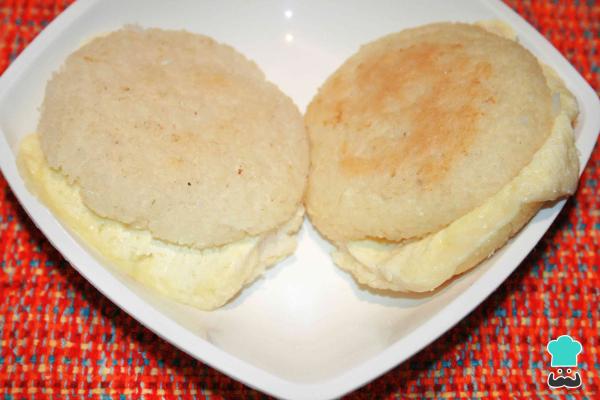
¡Listo el desayuno! O la cena, la merienda, etc. Los intolerantes al gluten harán fiesta con este delicioso aperitivo. Esta arepa de arroz sin gluten la puedes acompañar con cualquier relleno que se te ocurra. Te garantizo un desayuno, merienda o aperitivo inolvidable. Su textura crujiente por fuera e interior suave es garantía de lo que digo.Y si quieres descubrir otras recetas de arepas sin harina, no te pierdas las siguientes opciones:Arepas de plátano verde sin harinaArepas de auyama sin harina de maíz¿Te provocan? Pues a qué esperas, corre a la cocina y crea, crea. Mientras, espero tus comentarios y una foto de tu magnifica creación.